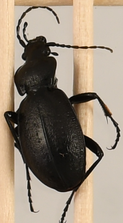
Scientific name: Carabus taedatus
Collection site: Niwot Ridge NEON (NIWO), plot NIWO_013